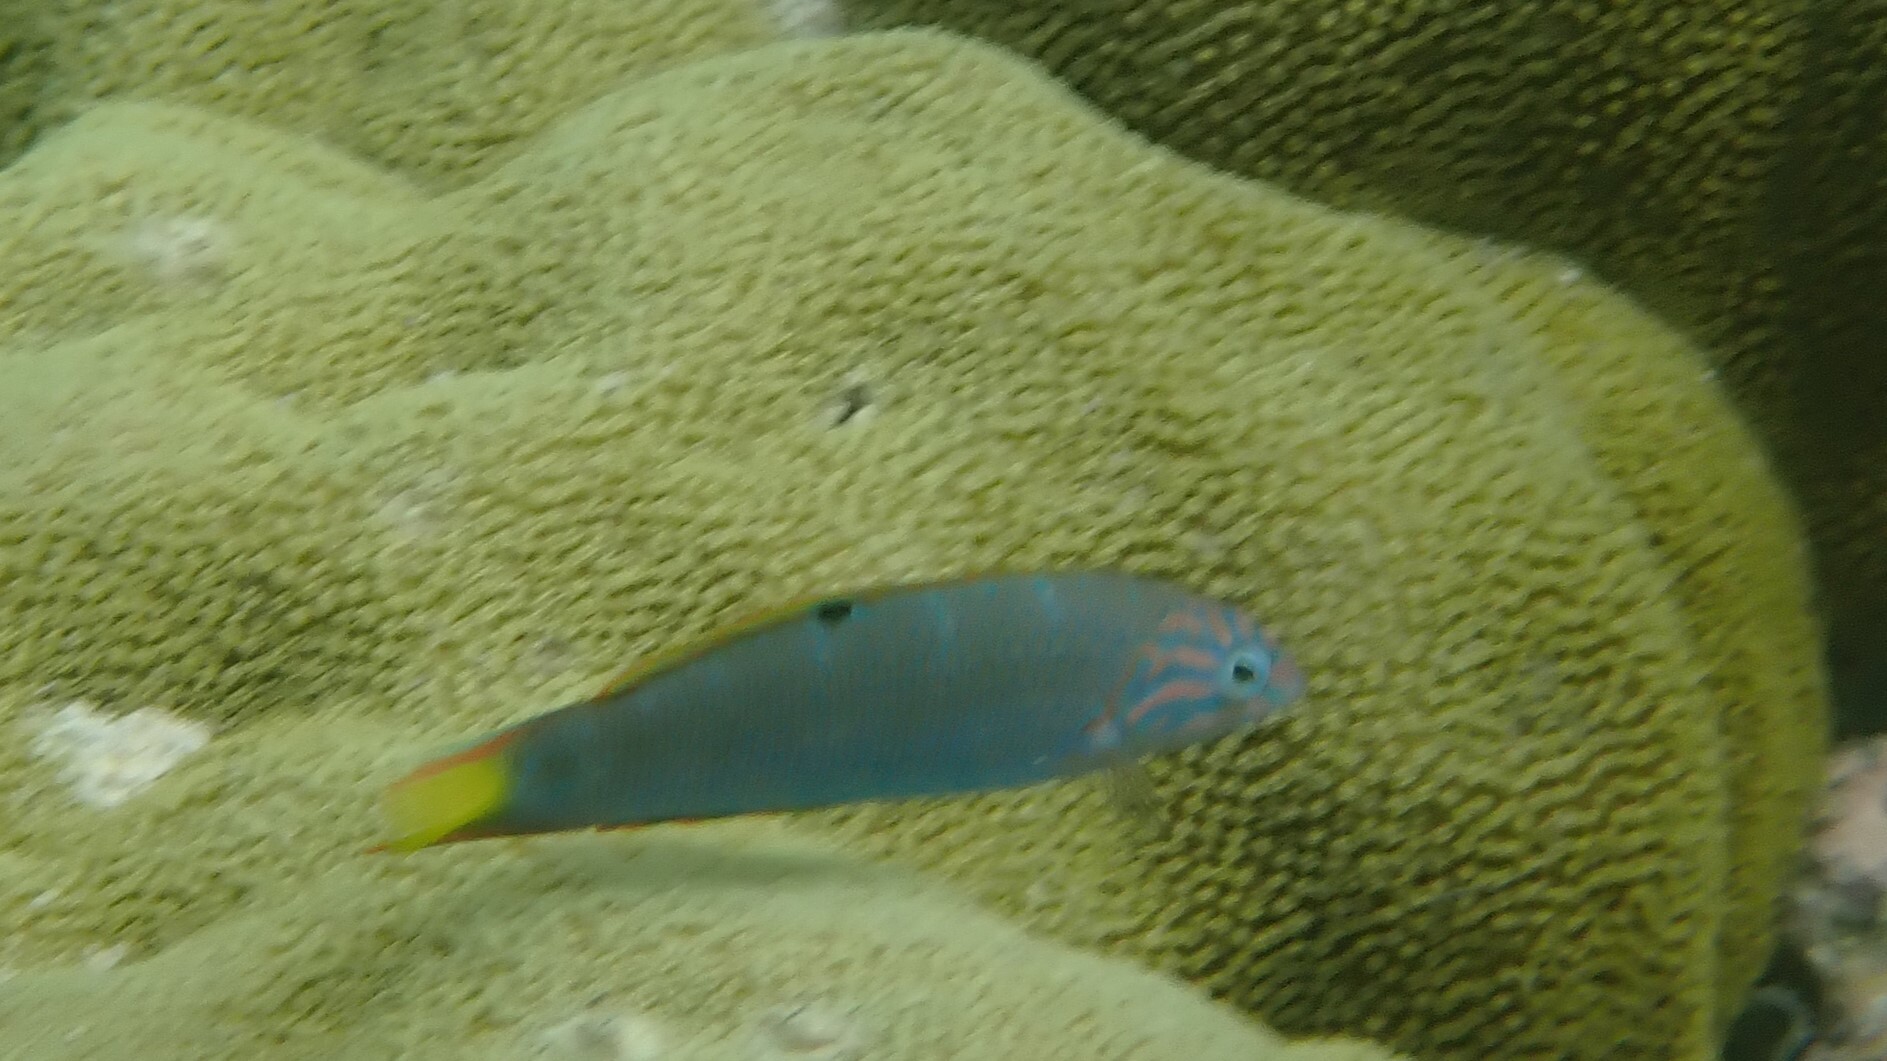
Thalassoma lunare (Moon Wrasse)